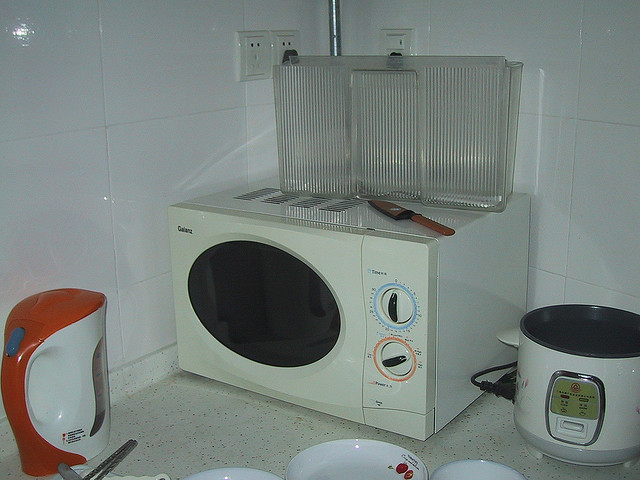
user: Given an image and a question. Answer the question in a short answer. Question: What heats your food faster than an oven? Short Answer:
assistant: microwave